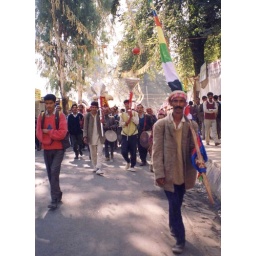
Villagers walk down the road in Kullu to the parade ground of the Dussehra festival..